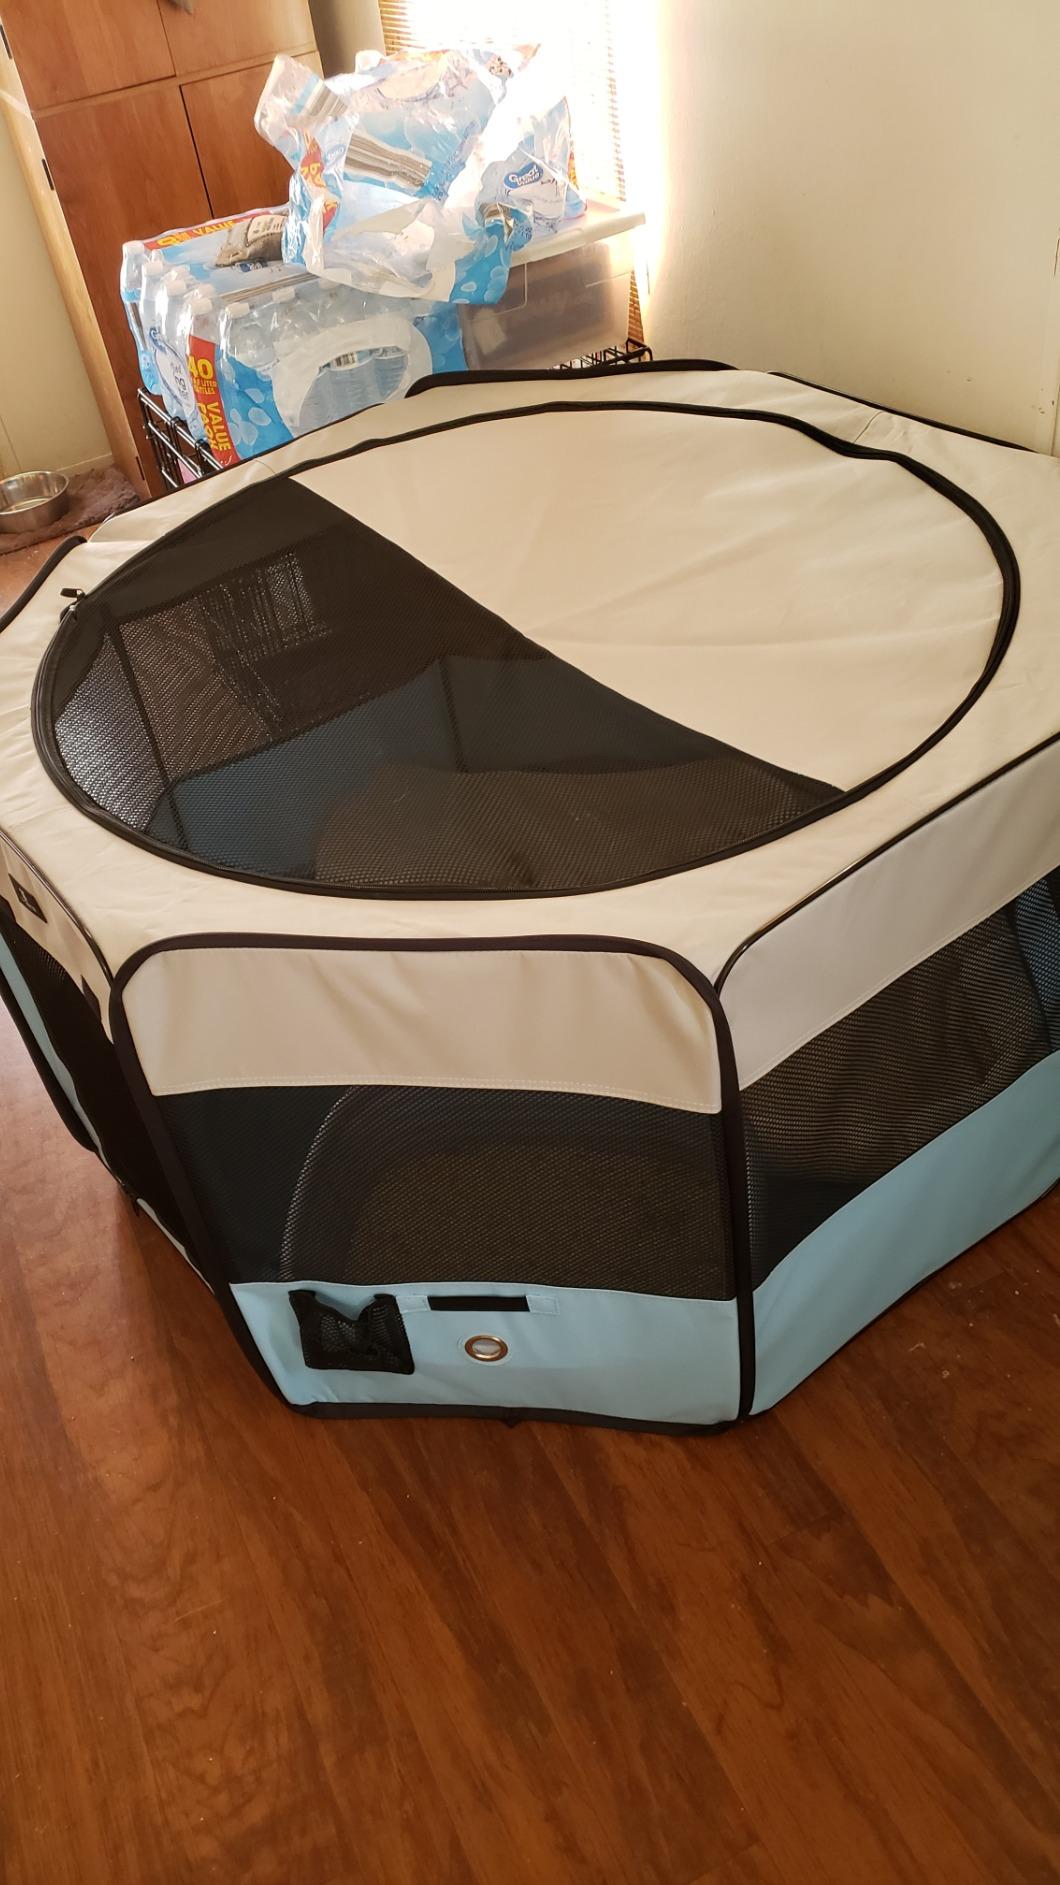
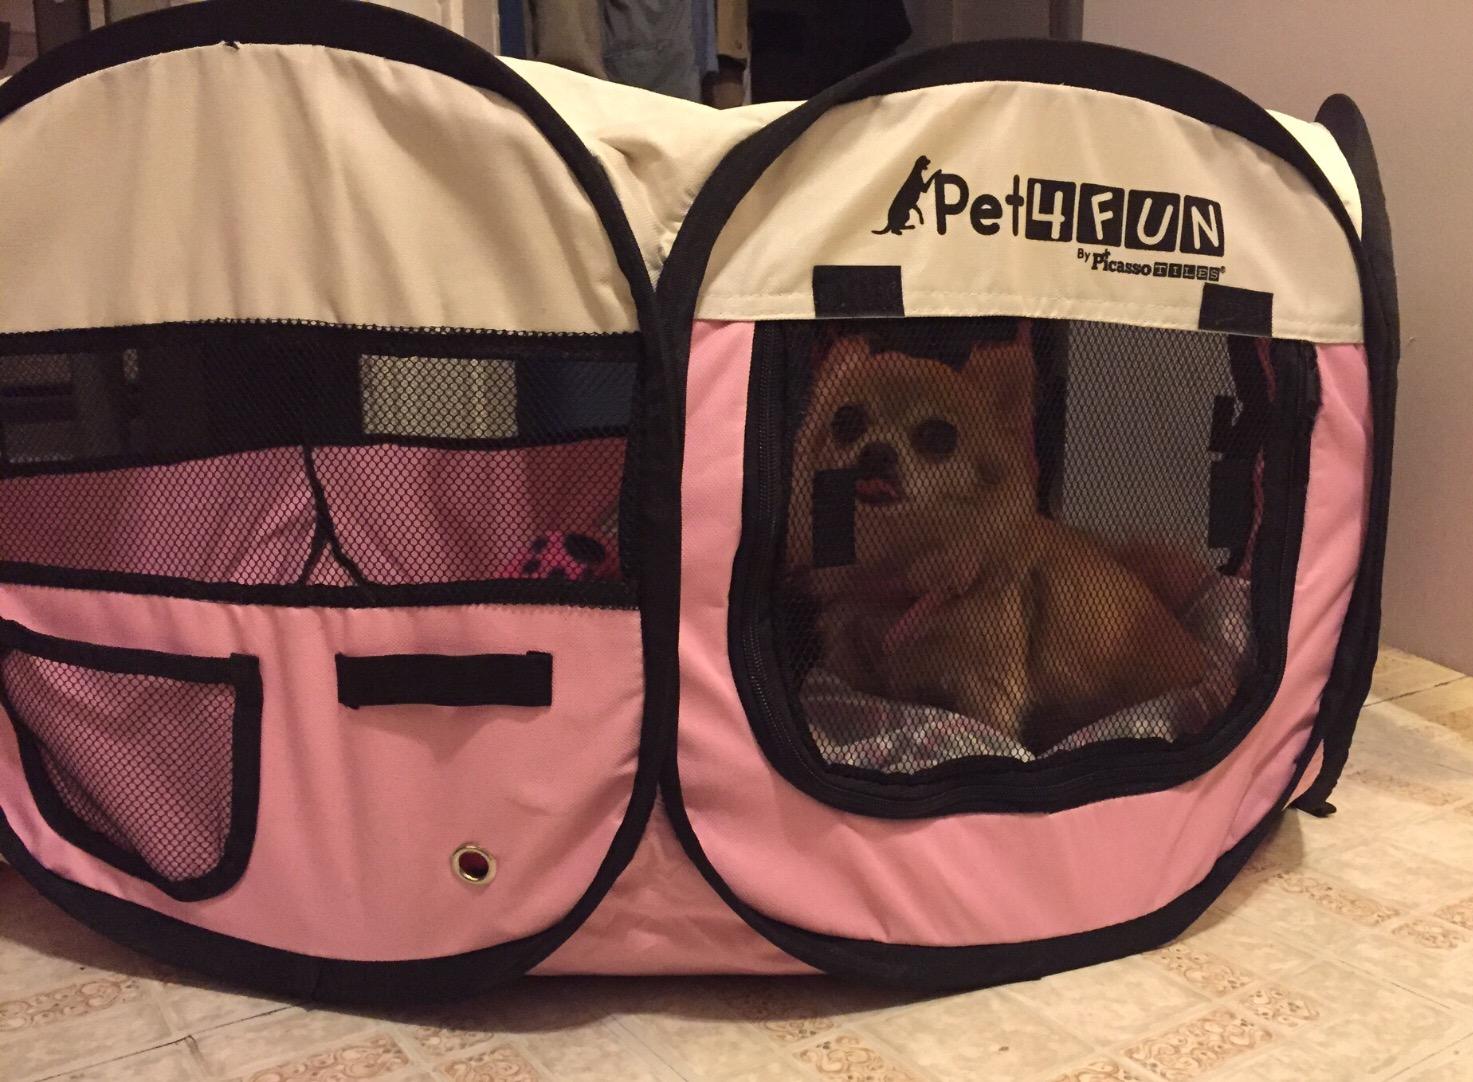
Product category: items_kennel
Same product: no